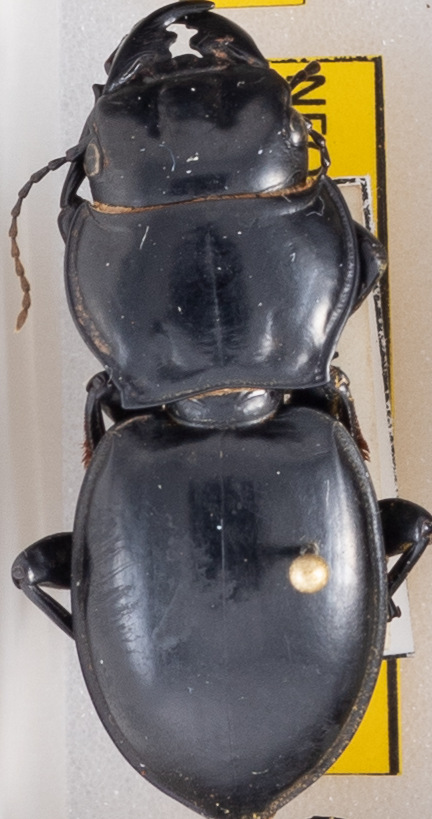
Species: Pasimachus californicus
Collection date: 2022-06-15
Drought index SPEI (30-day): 0.684
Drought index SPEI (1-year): -0.8
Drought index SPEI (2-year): -0.82